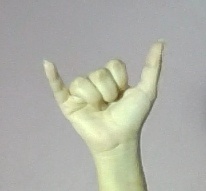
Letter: ya